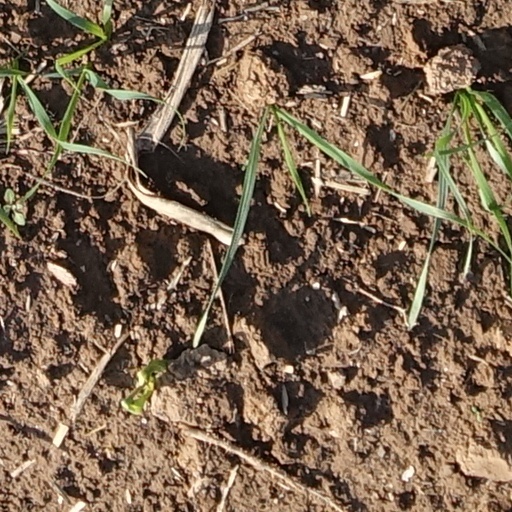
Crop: wheat